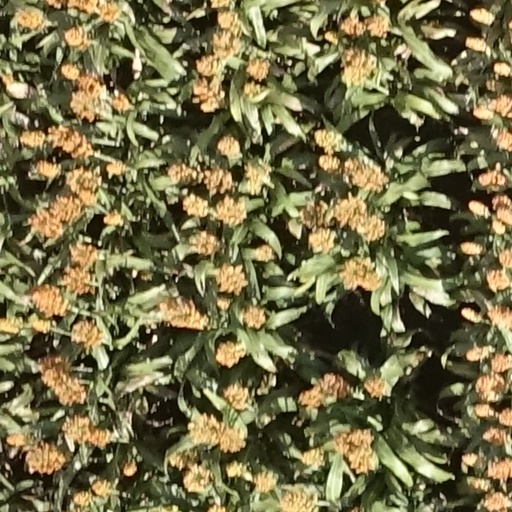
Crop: sorghum